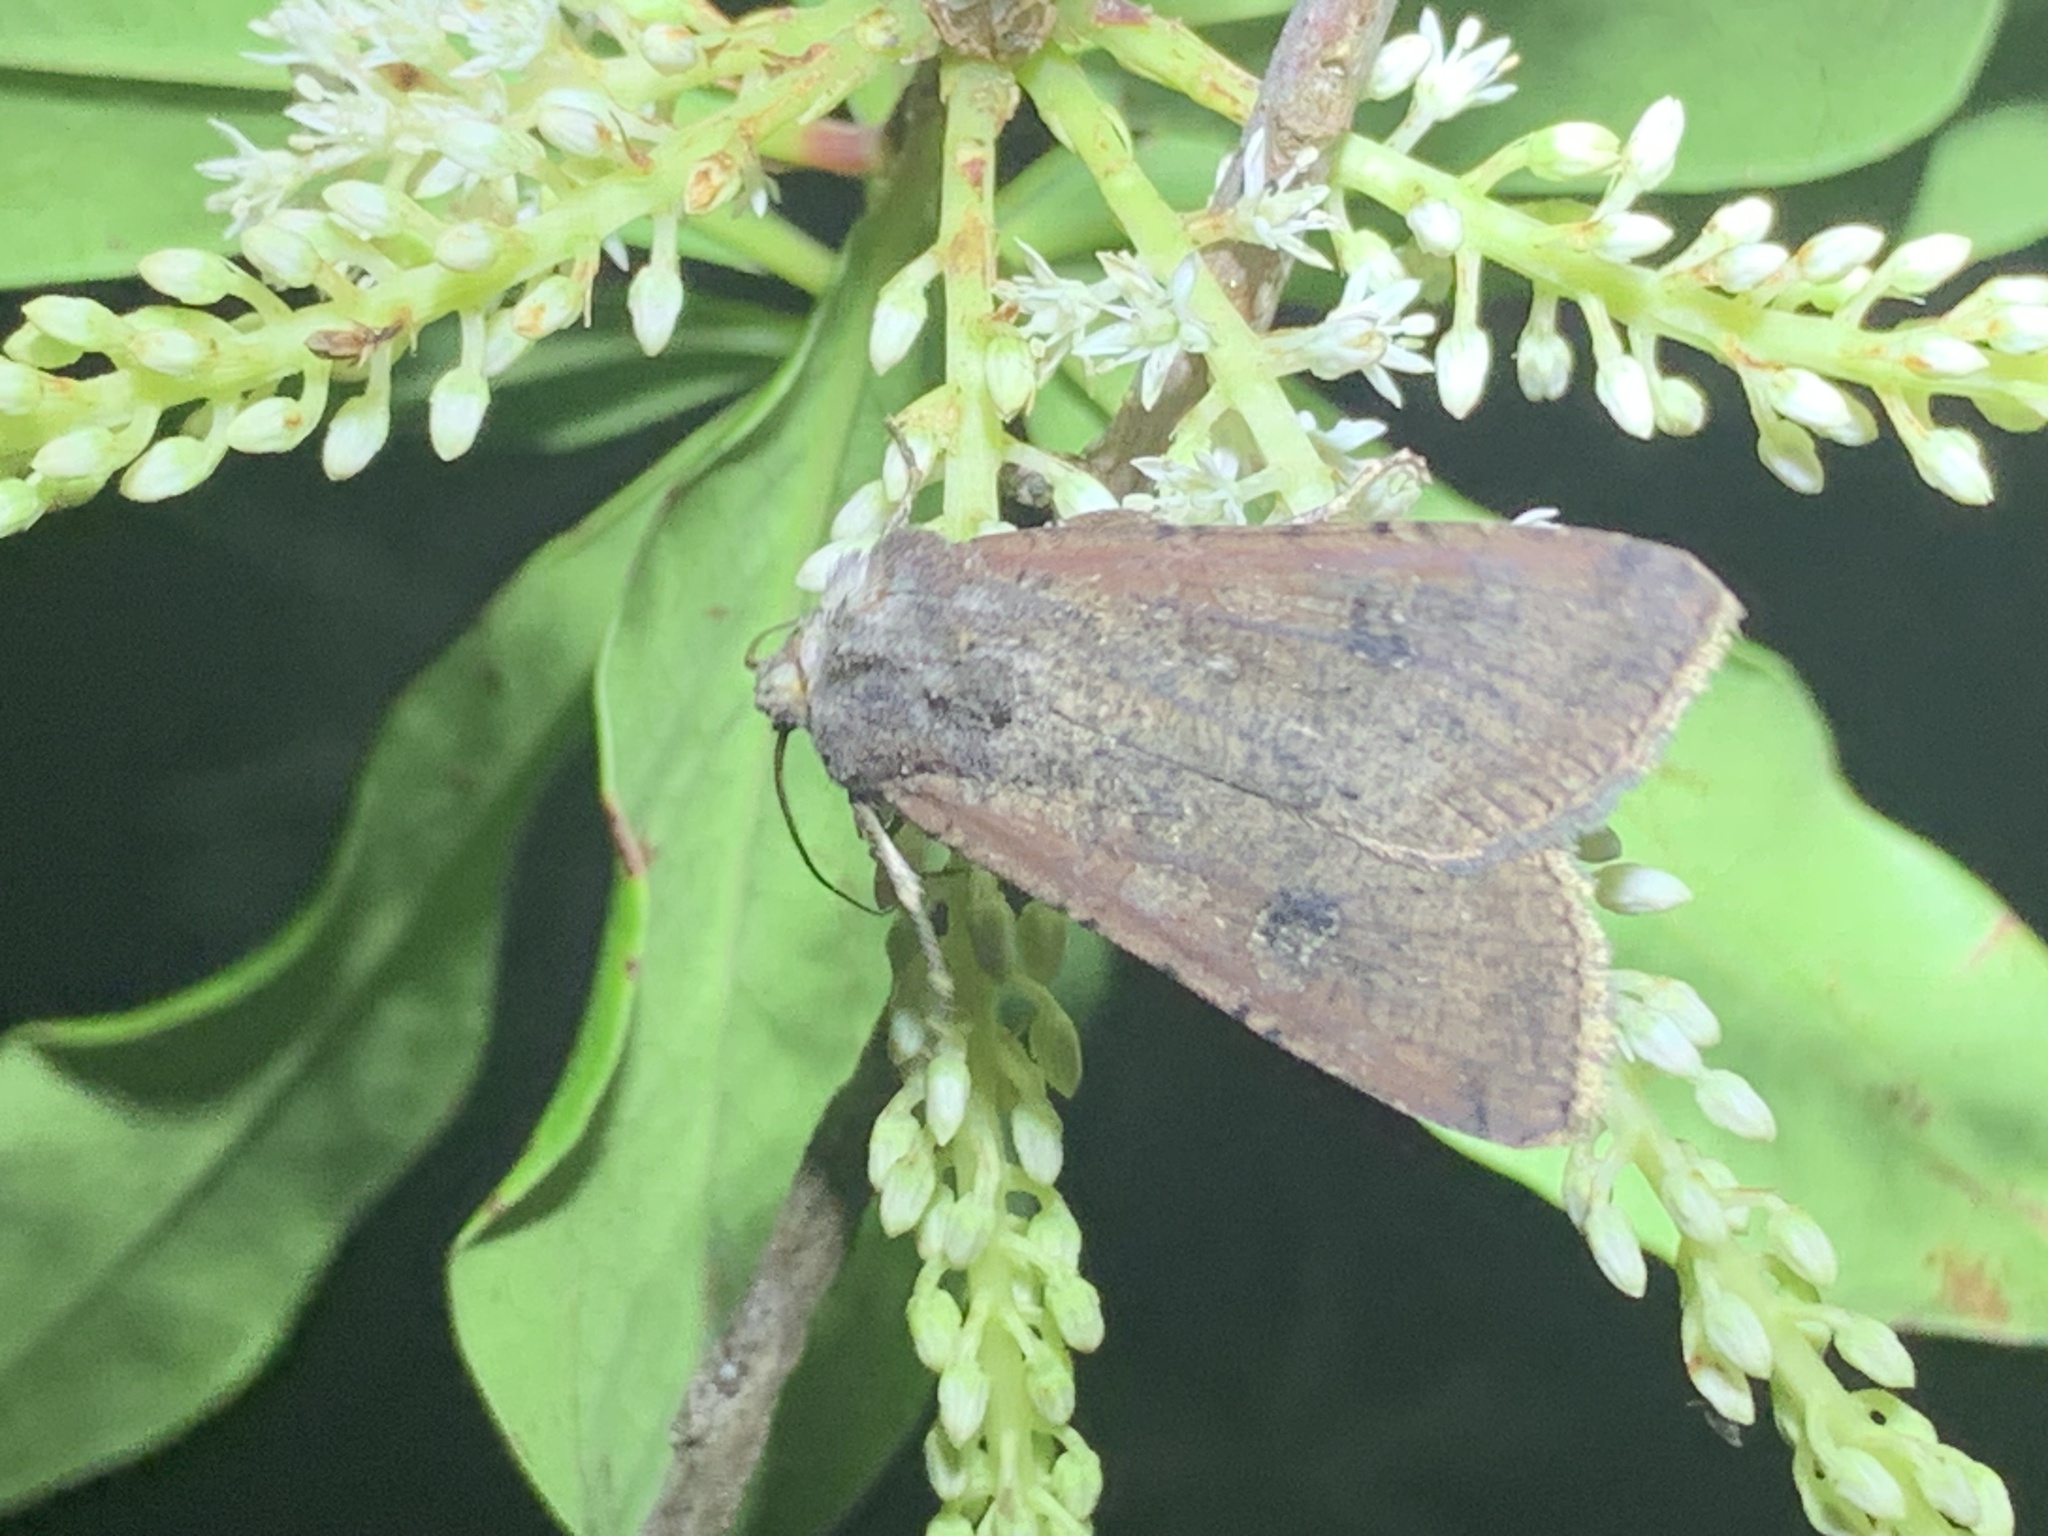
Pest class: cutworms